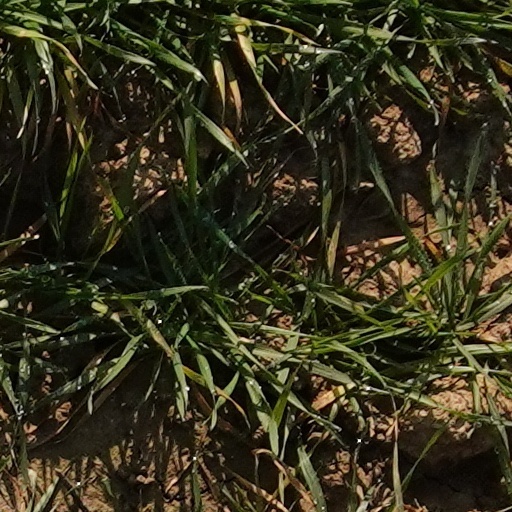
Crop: wheat